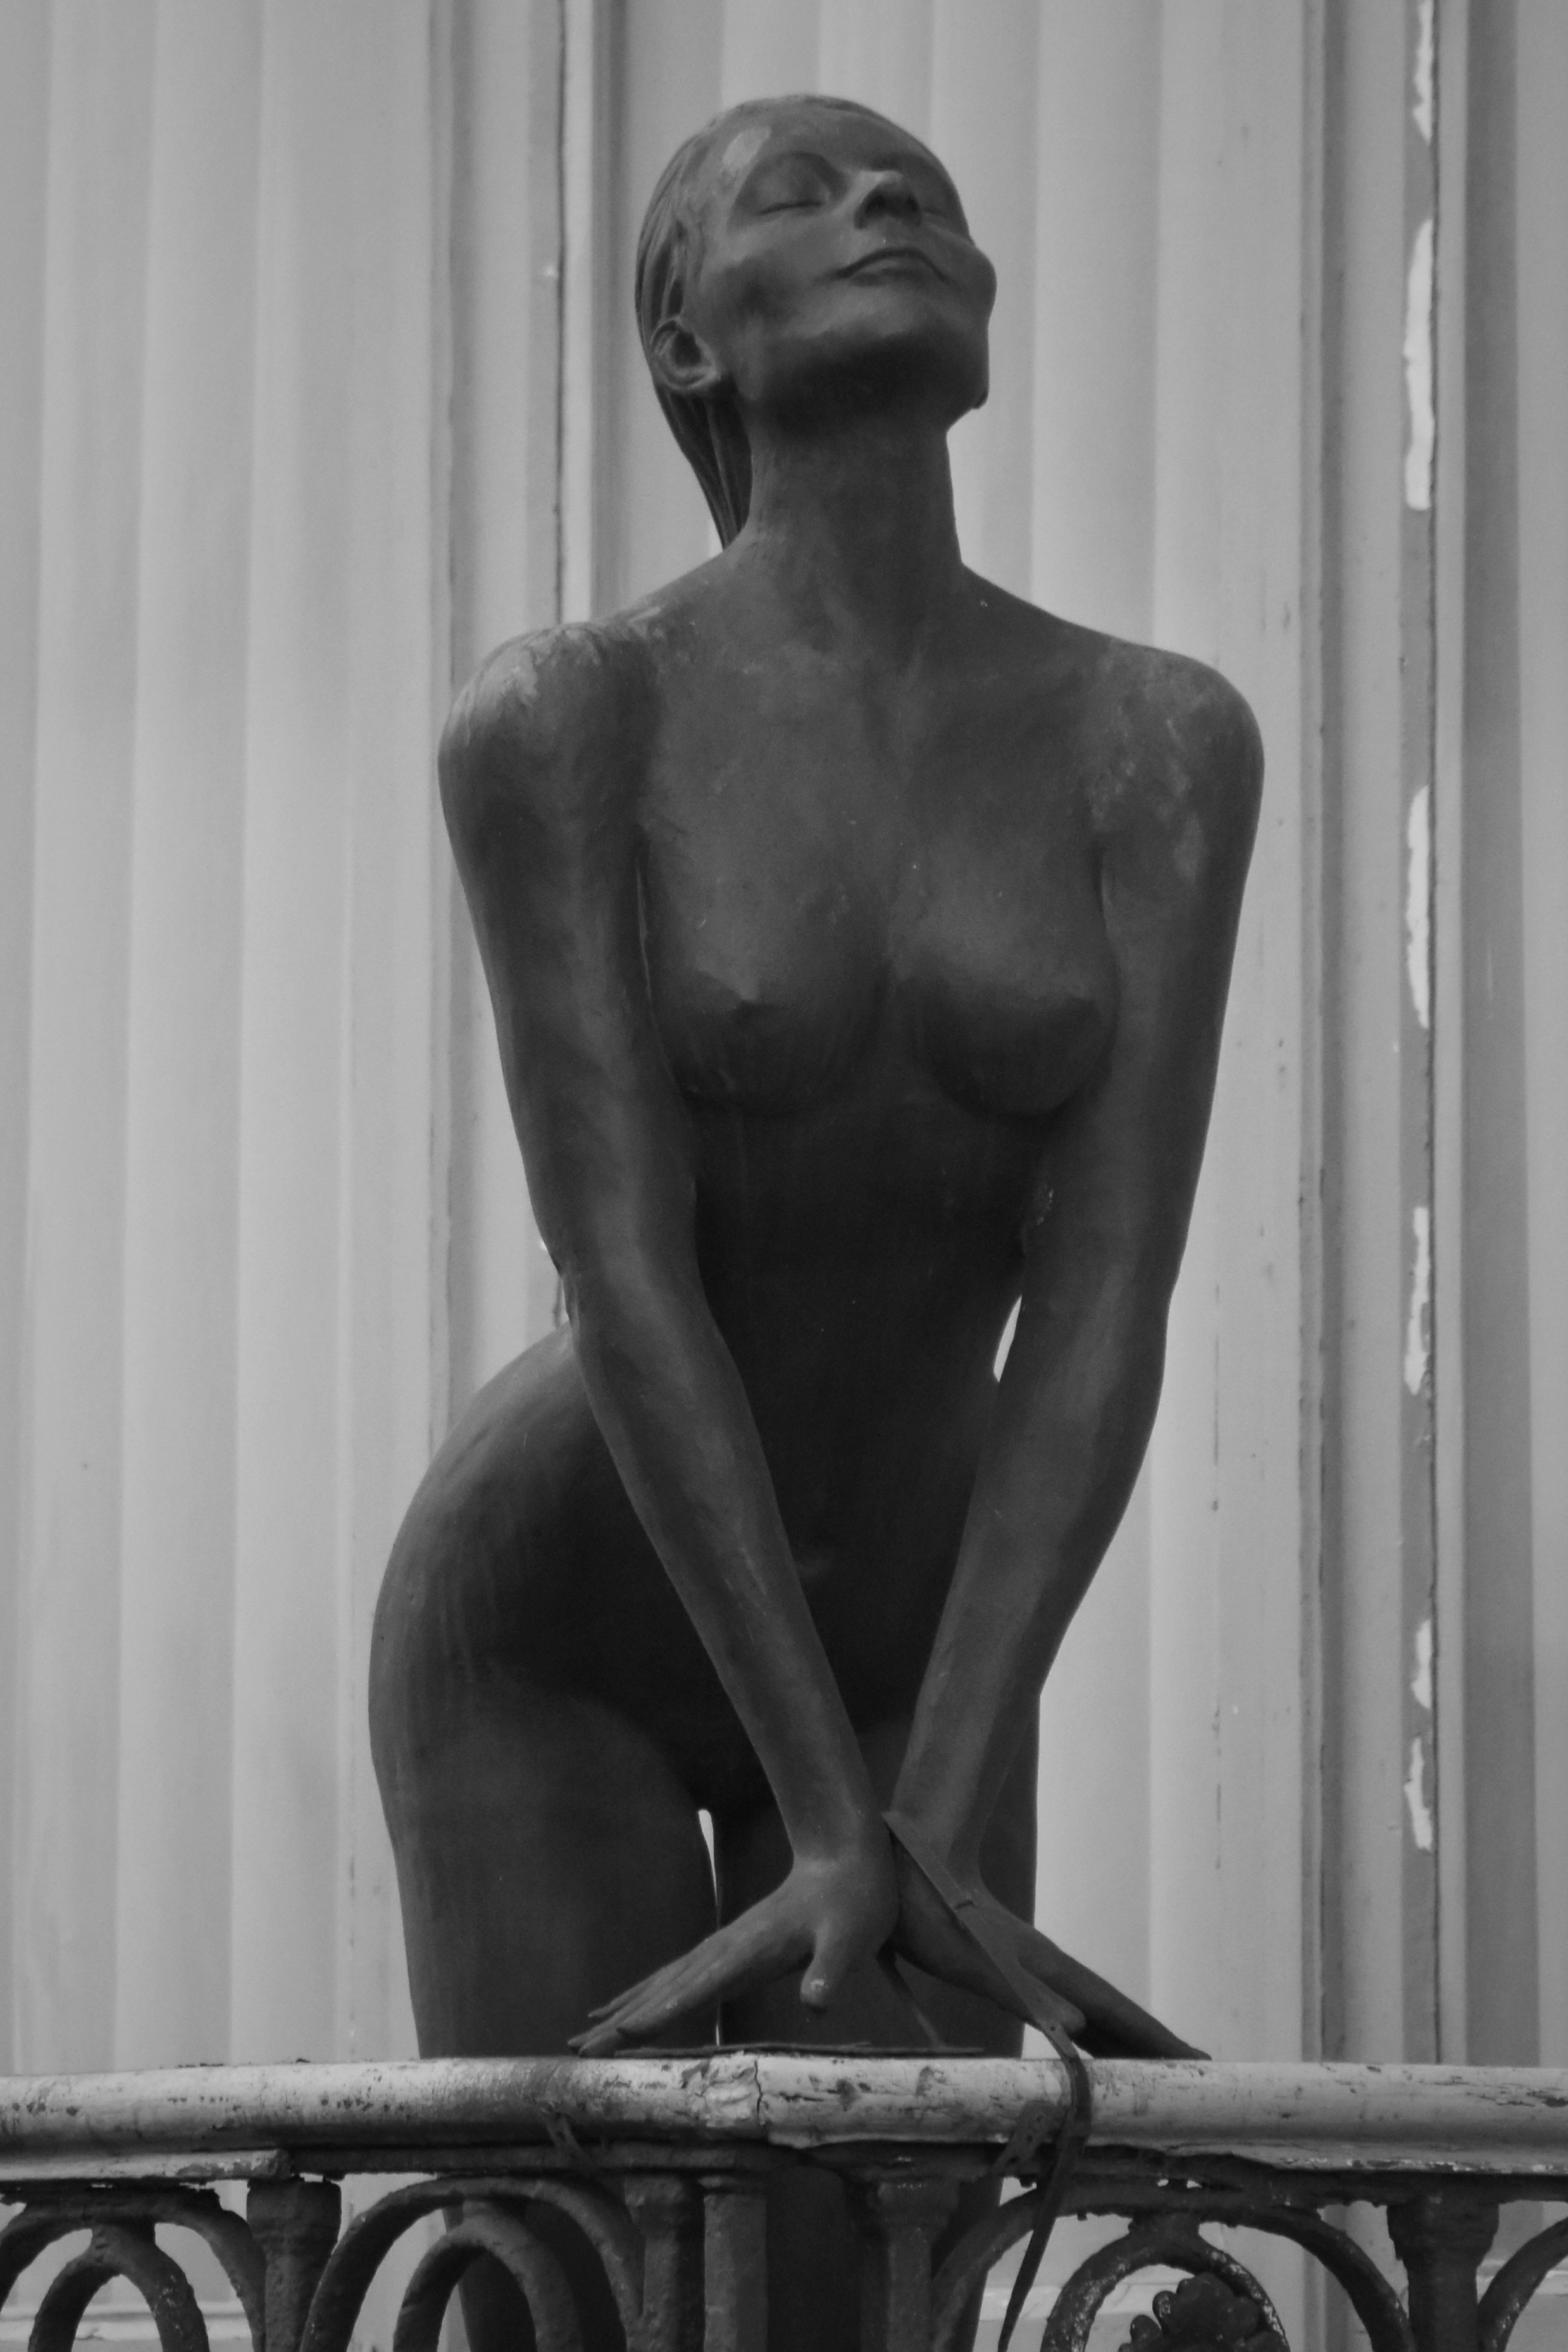
man, black and white, woman, photography, monument, male, statue, sitting, black, monochrome, lady, muscle, sculpture, art, photograph, nude, image, breasts, monochrome photography, human positions, art model